King Magnifico

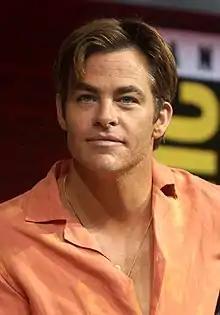
Chris Pine is the voice of King Magnifico in "Wish".

Chris Pine was announced as the voice actor for King Magnifico at CinemaCon on 26 April 2023. Lancaster Jones said that casting Magnifico was difficult and involved trying to match a picture of the character to the right voice. When the team first tested Pine’s voice to the character's image, they immediately knew he was ideal. Lancaster Jones described him as "a very charming person" who has the ability to "bring the scary into the character". He also praised Pine for his singing voice. Lee said that Pine was the perfect choice for expressing the character's charm, intelligence and charisma.